MV Agusta 500 racers

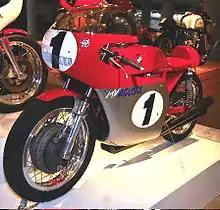
MV Agusta 500 3C

The three-cylinder machine was first raced at the 1966 Dutch TT. The machine was based on the MV Agusta 350 3C that had been used in the previous season (1965). Count Agusta had wanted a 350 cc three-cylinder because he was impressed by the three-cylinder two-stroke DKW RM 350. Arturo Magni and designer Mario Rossi tried to dissuade him, but the count insisted. He even suggested adding an extra cylinder to the MV Agusta 250 Bicilindrica. When the three-cylinder engine seemed ready, Count Agusta was displeased because there were only two valves per cylinder. Within a week the technicians converted the engine to four valves per cylinder and that immediately yielded an extra 6 horsepower. In 1966 a version with the engine enlarged to 420 cc was produced for the 500 cc class. The engine stood out due to the large oil pan and the oil cooler in the streamlined fairing to prevent the engine from overheating. The 420 cc machine was replaced in 1967 by a fully-fledged 500 cc machine. The three-cylinder was replaced in 1973 by a new four-cylinder.